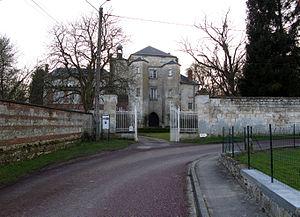
La Faloise est une commune française du sud de la Somme, limitrophe du département de l'Oise.
Cet article recense de manière non exhaustive les châteaux, maisons fortes, mottes castrales, situés dans le département français de la Somme. Il est fait état des inscriptions et classements au titre des monuments historiques.